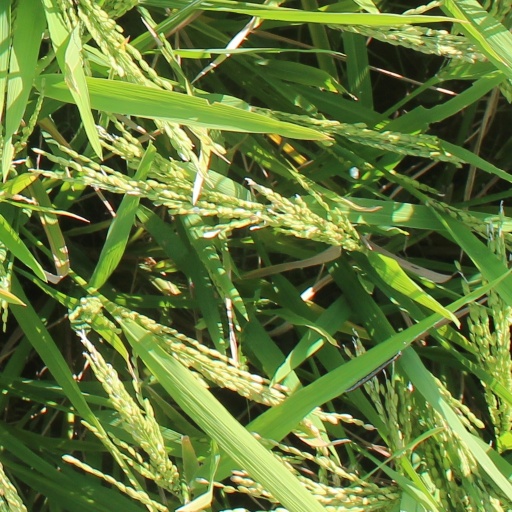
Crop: rice